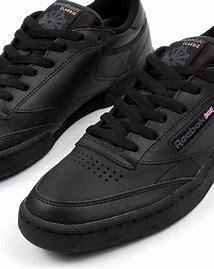
Brand: Reebok
Model: Club C 85